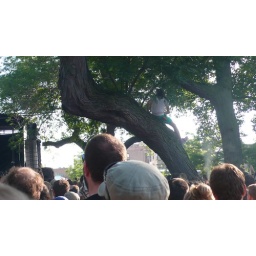
Best seat in the house